Synod of Ráth Breasail

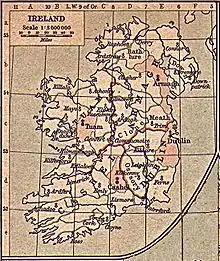
Map of dioceses in medieval Ireland

The Synod of Ráth Breasail (or Rathbreasail) was a synod of the Catholic Church in Ireland that took place in Ireland in 1111. It marked the transition of the Irish church from a monastic to a diocesan and parish-based church. Many present-day Irish dioceses trace their boundaries to decisions made at the synod.